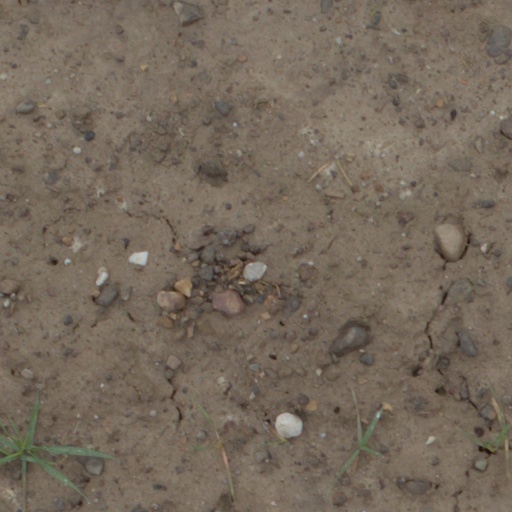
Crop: wheat